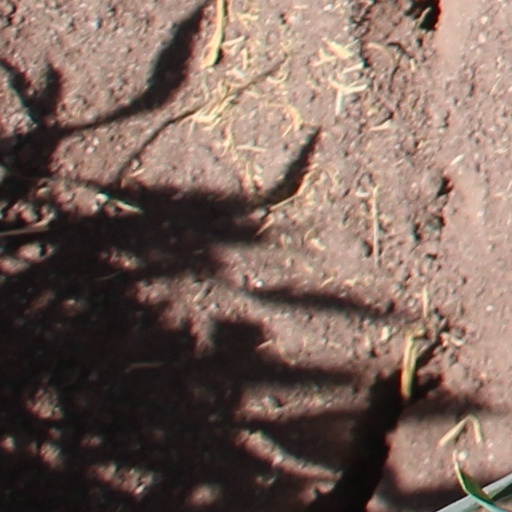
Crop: wheat